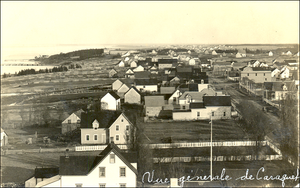
Vue panoramoique de Caraquet, au Nouveau-Brunswick (Canada).
L'affaire Louis Mailloux est une série d'événements violents assimilés à une jacquerie ayant secoué la ville de Caraquet, au Nouveau-Brunswick, en janvier 1875.